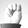
ASL letter: M